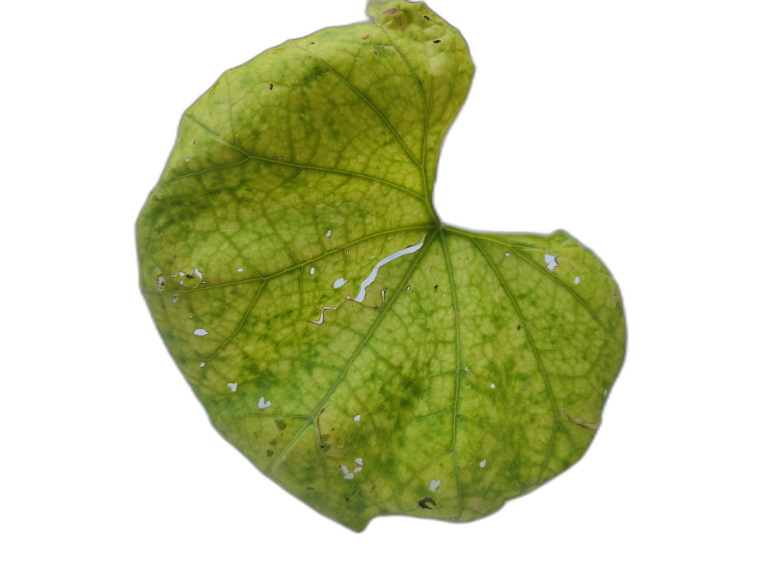
Crop: Zucchini
Label: Iron_Chlorosis_Damage